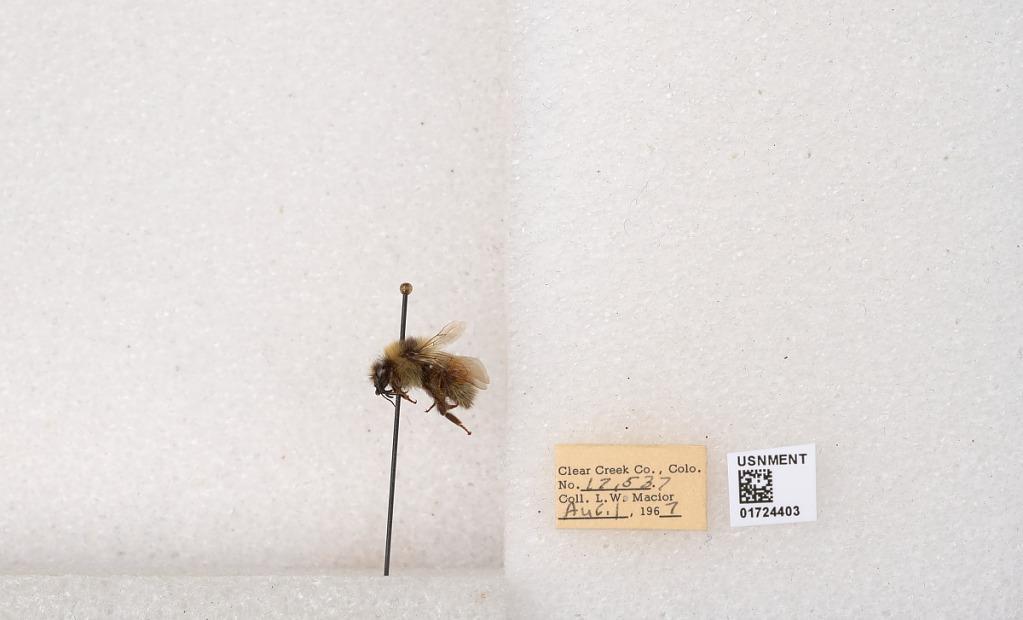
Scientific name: Bombus (Pyrobombus) sylvicola Kirby
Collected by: L. Macior
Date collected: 1967-8-1
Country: United States
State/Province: Colorado
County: Clear Creek
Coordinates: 39.6891, -105.644